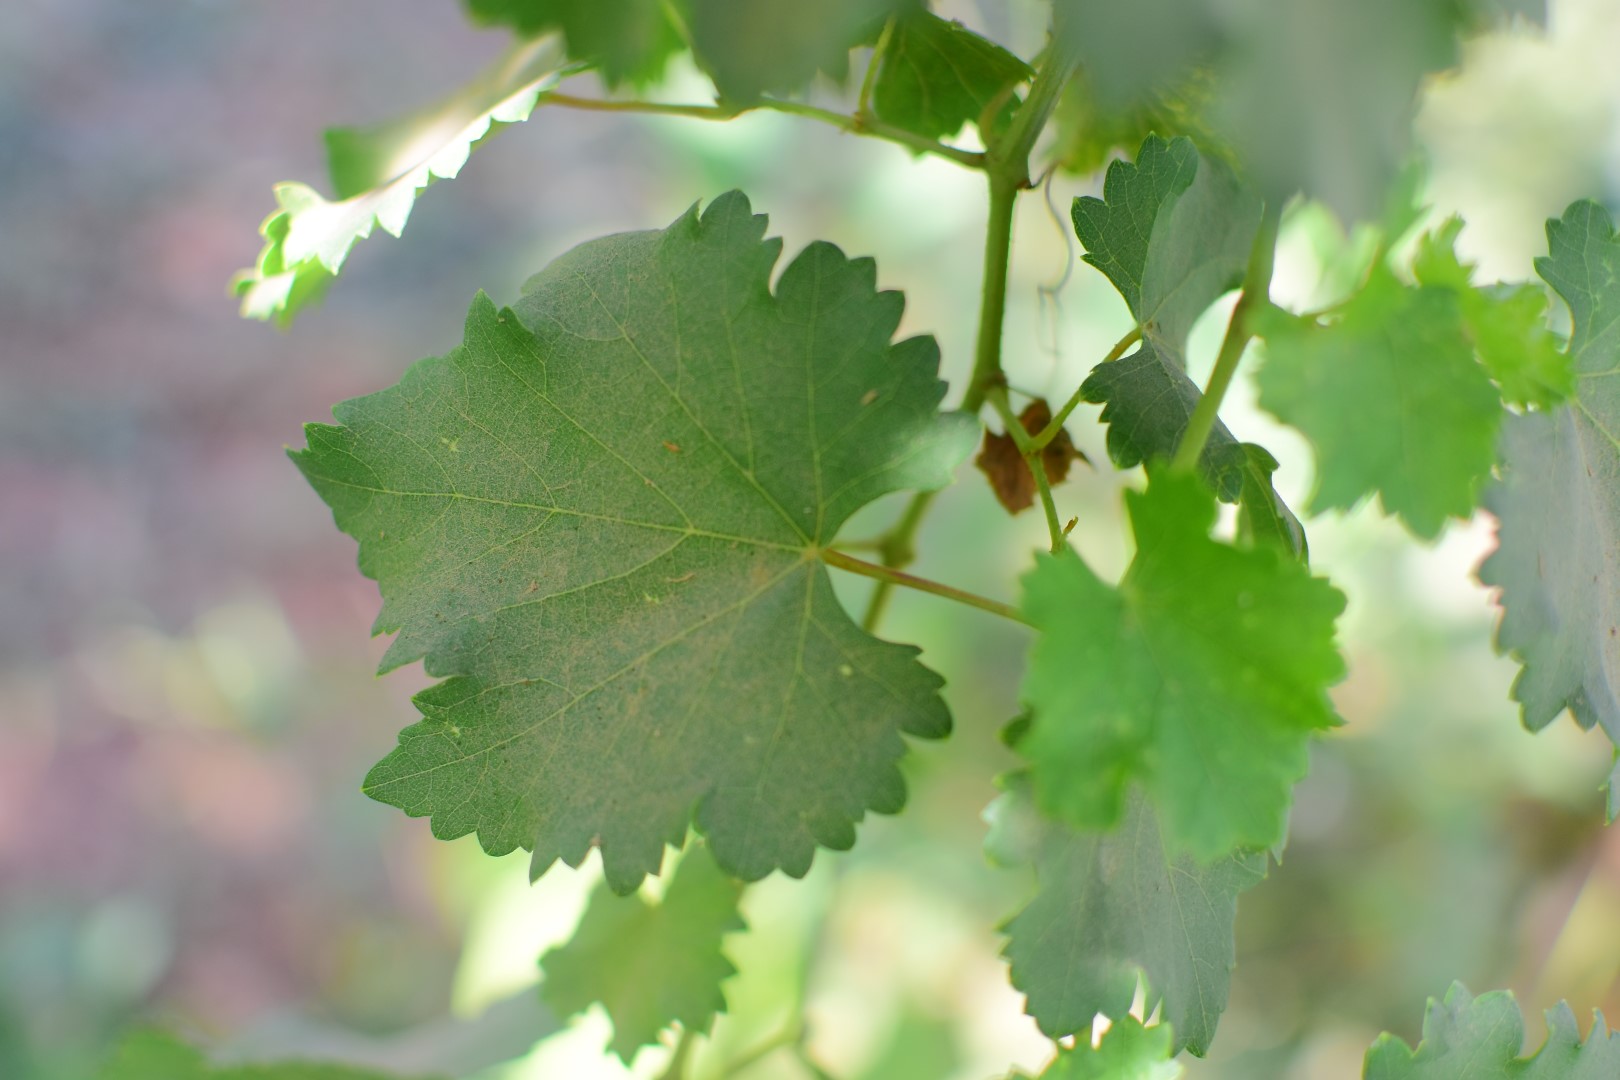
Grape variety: Deas Al-Annz